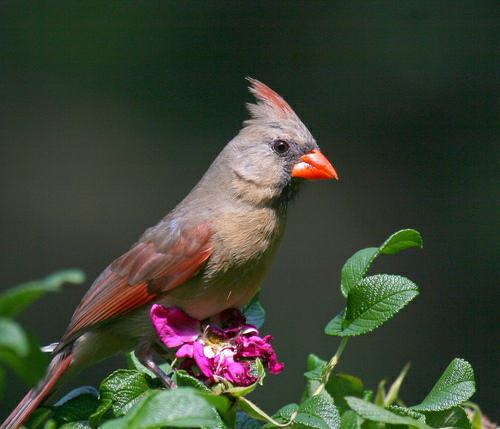
A photo of a cardinal